Supermarine Spitfire operational history

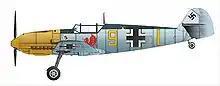
A Bf 109E-3 of III./JG 26.

Luftwaffe fighter pilots, flying combat formations perfected in the Spanish Civil War, and utilizing proved principles of the First World War, entered the Second using the basic unit of a pair ("Rotte") of widely spaced fighters. They were separated by about two hundred yards. The leader was followed to starboard and to the rear by his wingman, who was trained to stay with his leader at all times. While the leader was free to search for enemy aircraft, and could cover his wingman's blind spots, his wingman was able to concentrate on searching the airspace in the leader's blind spots, behind and below. Two of these sections were usually teamed up into a flight ("Schwarm"), where all of the pilots could watch what was happening around them. Because the four 109s were spread out four-abreast the "Schwarm" was hard to spot, unlike the RAF vee formation, and all of the 109s were able to attack and defend, or retreat in pairs, whereas the RAF formations were often split up into individual aircraft which were then extremely vulnerable. The loose "Schwarm", because of the reduced risk of collision between aircraft, were also able to climb faster and higher than the tightly grouped RAF fighters, which is one of the reasons why RAF formations often found themselves being "bounced" from above. When the Luftwaffe fighter units flew as a squadron ("Staffel") the three "Schwarme" were staggered in height and wove back and forth as a means of mutual search and protection.